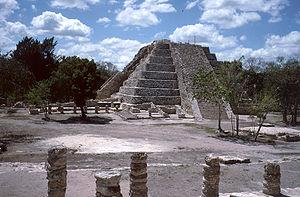
Mayapan est un site maya précolombien qui se situe dans le Yucatán, au Mexique, à quelque 40 km au sud-est de Mérida et à 100 km à l'ouest de Chichén Itzá. Fondée dès 1050, Mayapan était la capitale politique des Mayas dans la péninsule du Yucatan de la fin des années 1220 jusque dans les années 1440.